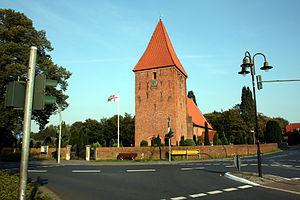
Stuhr est une municipalité allemande du land de Basse-Saxe, dans l'arrondissement de Diepholz. Au 31 décembre 2016, elle comptait 33 374 habitants.